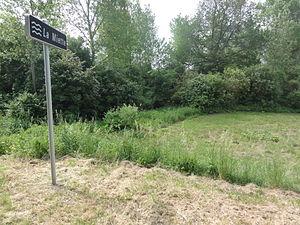
Pontavert (Aisne) ruisseau La Miette
La Miette est une rivière française du département de l'Aisne, en région Hauts-de-France et un affluent droit de l'Aisne, c'est-à-dire un sous-affluent du fleuve la Seine, par l'Oise.
Pontavert est une commune française située dans le département de l'Aisne, en région Hauts-de-France.